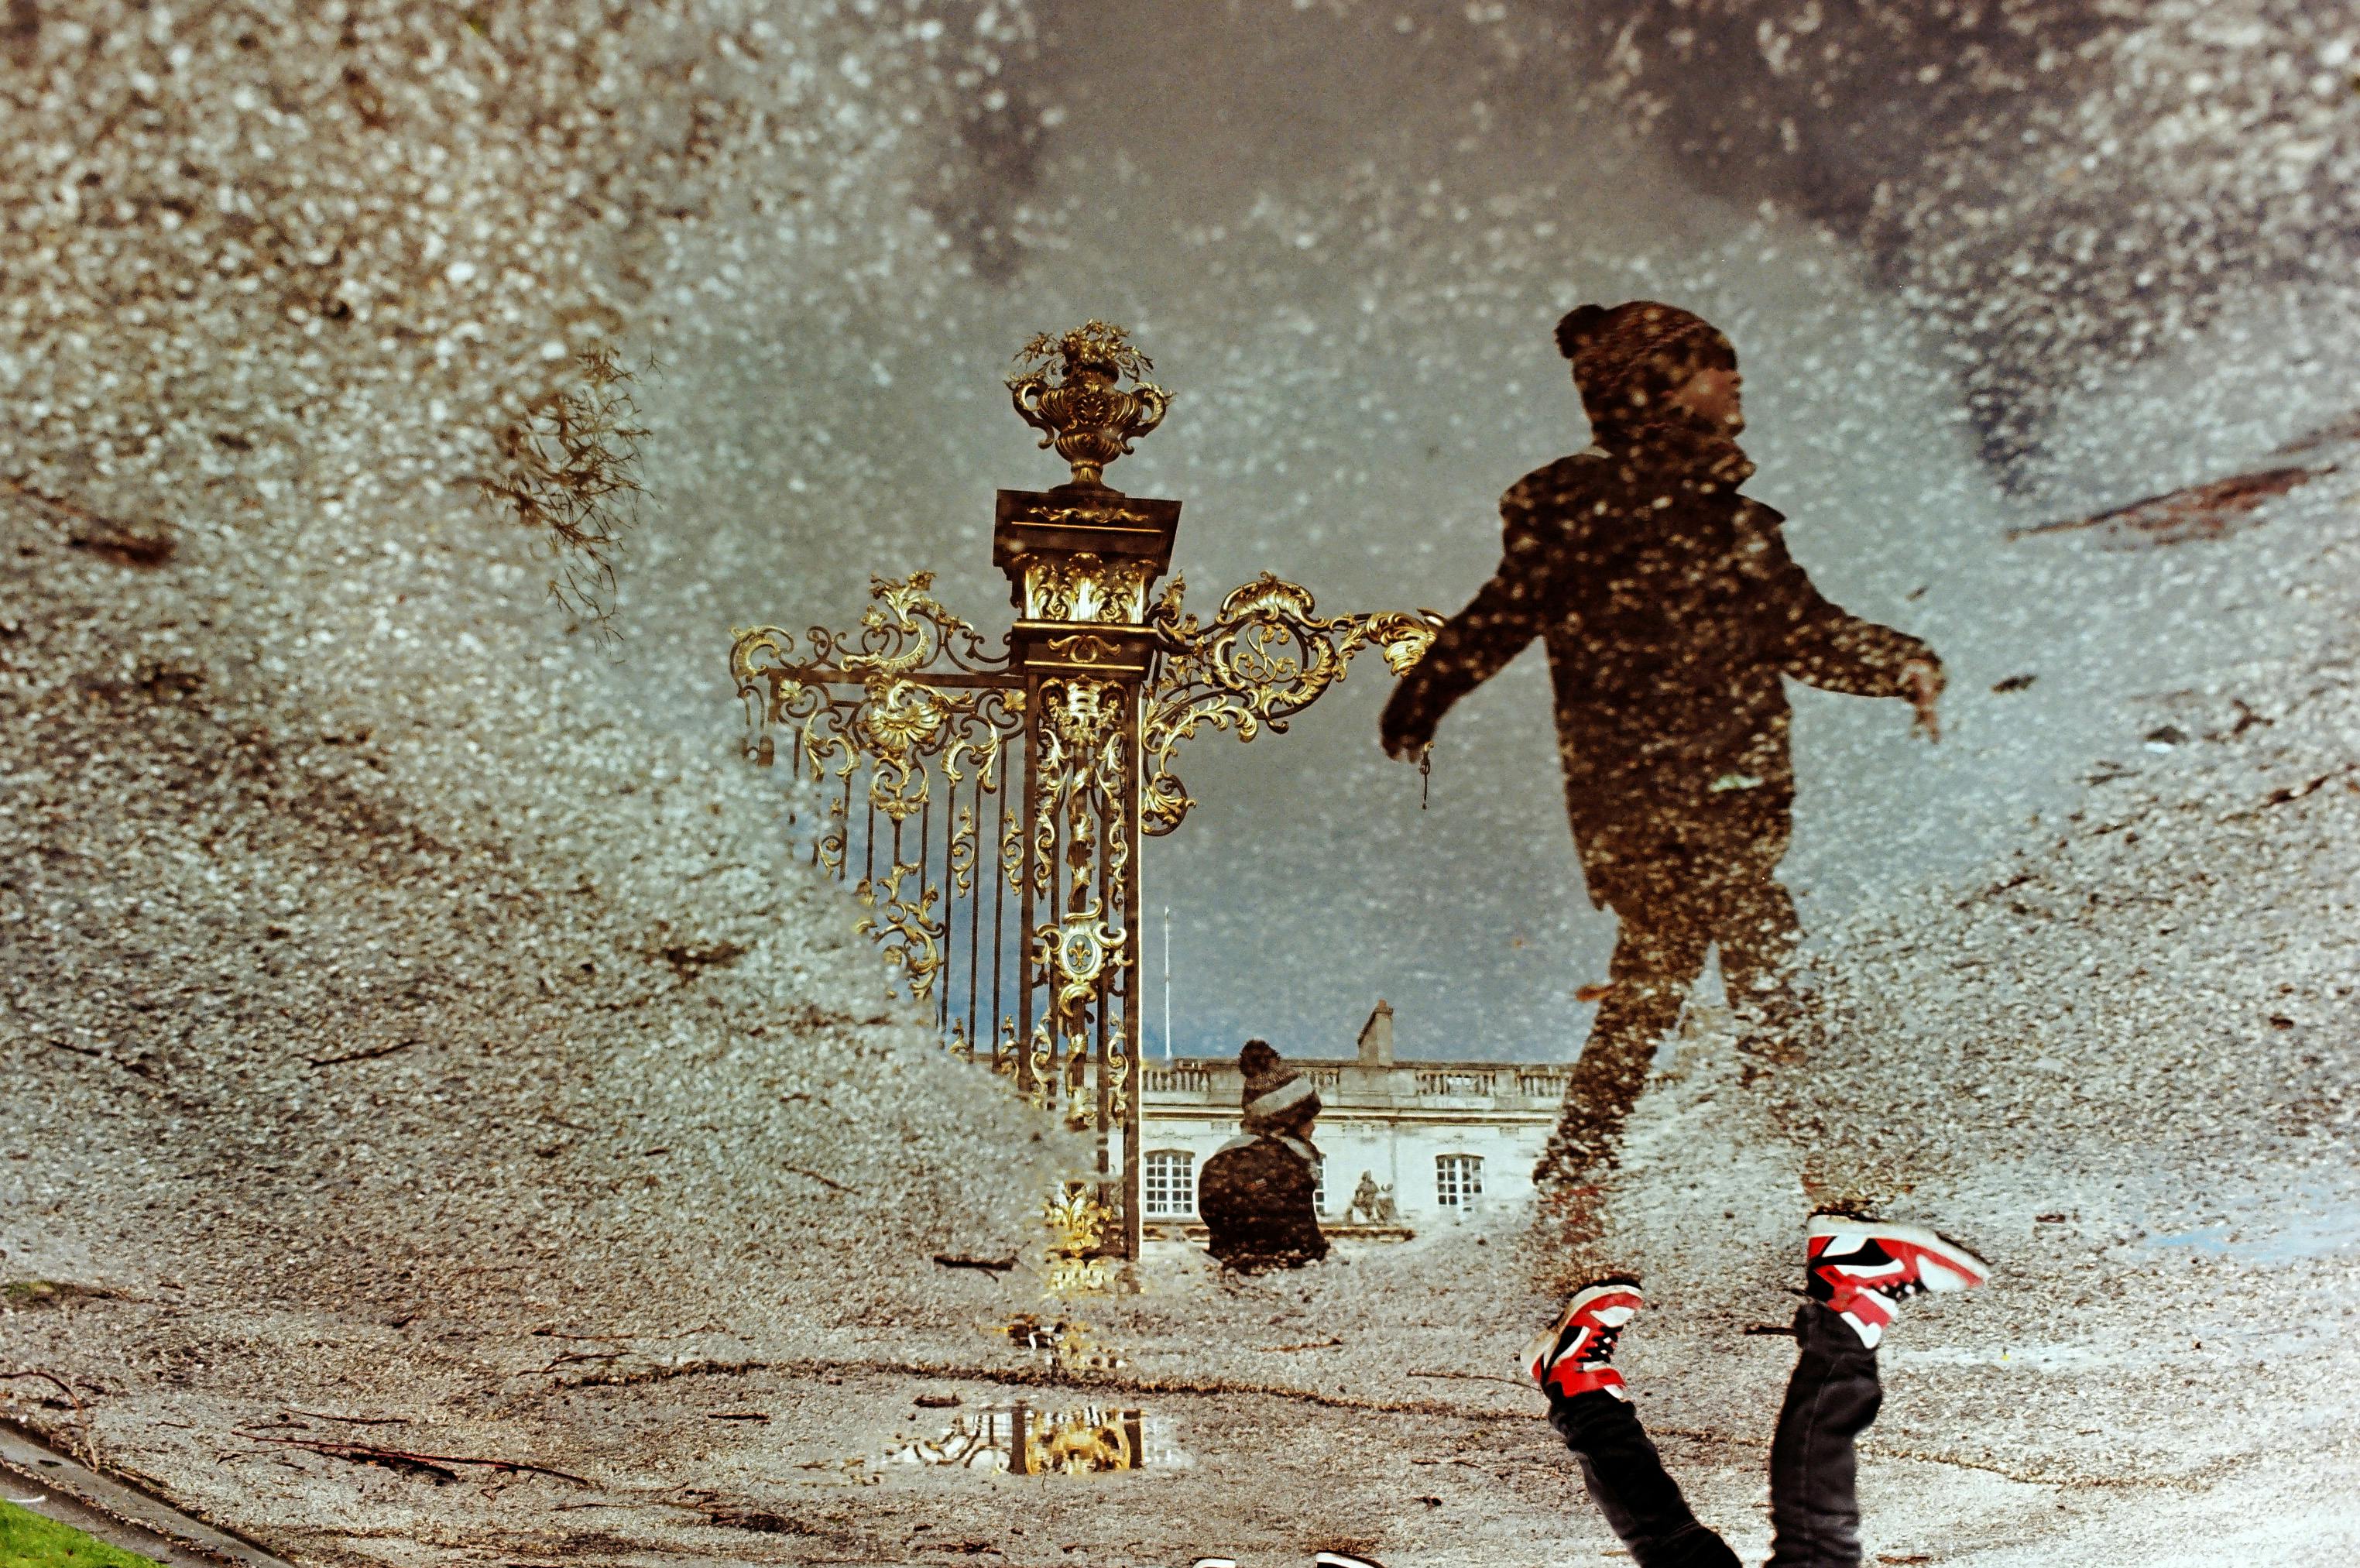
girl, water, People in nature, world, happy, gesture, art, fun, font, religious item, symbol, child, shadow, visual arts, stock photography, illustration, soil, pedestrian, toddler, light fixture, landscape, reflection, tradition